Juan Reynoso (footballer)

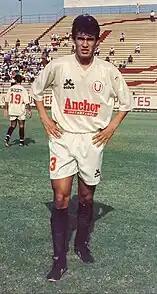
Reynoso playing for Universitario in 1993

Born in Lima, Reynoso started his career playing for Alianza Lima from 1986 to 1990. He later joined Spanish club Sabadell in 1990, with the club featuring in the Segunda División at the time.